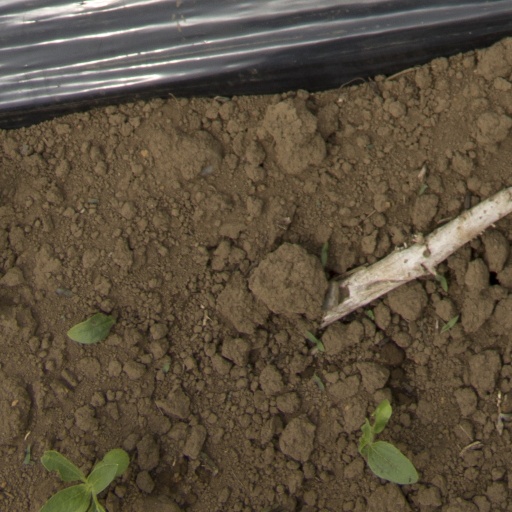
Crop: Jerusalem artichoke